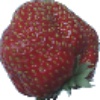
Label: strawberry_wedge